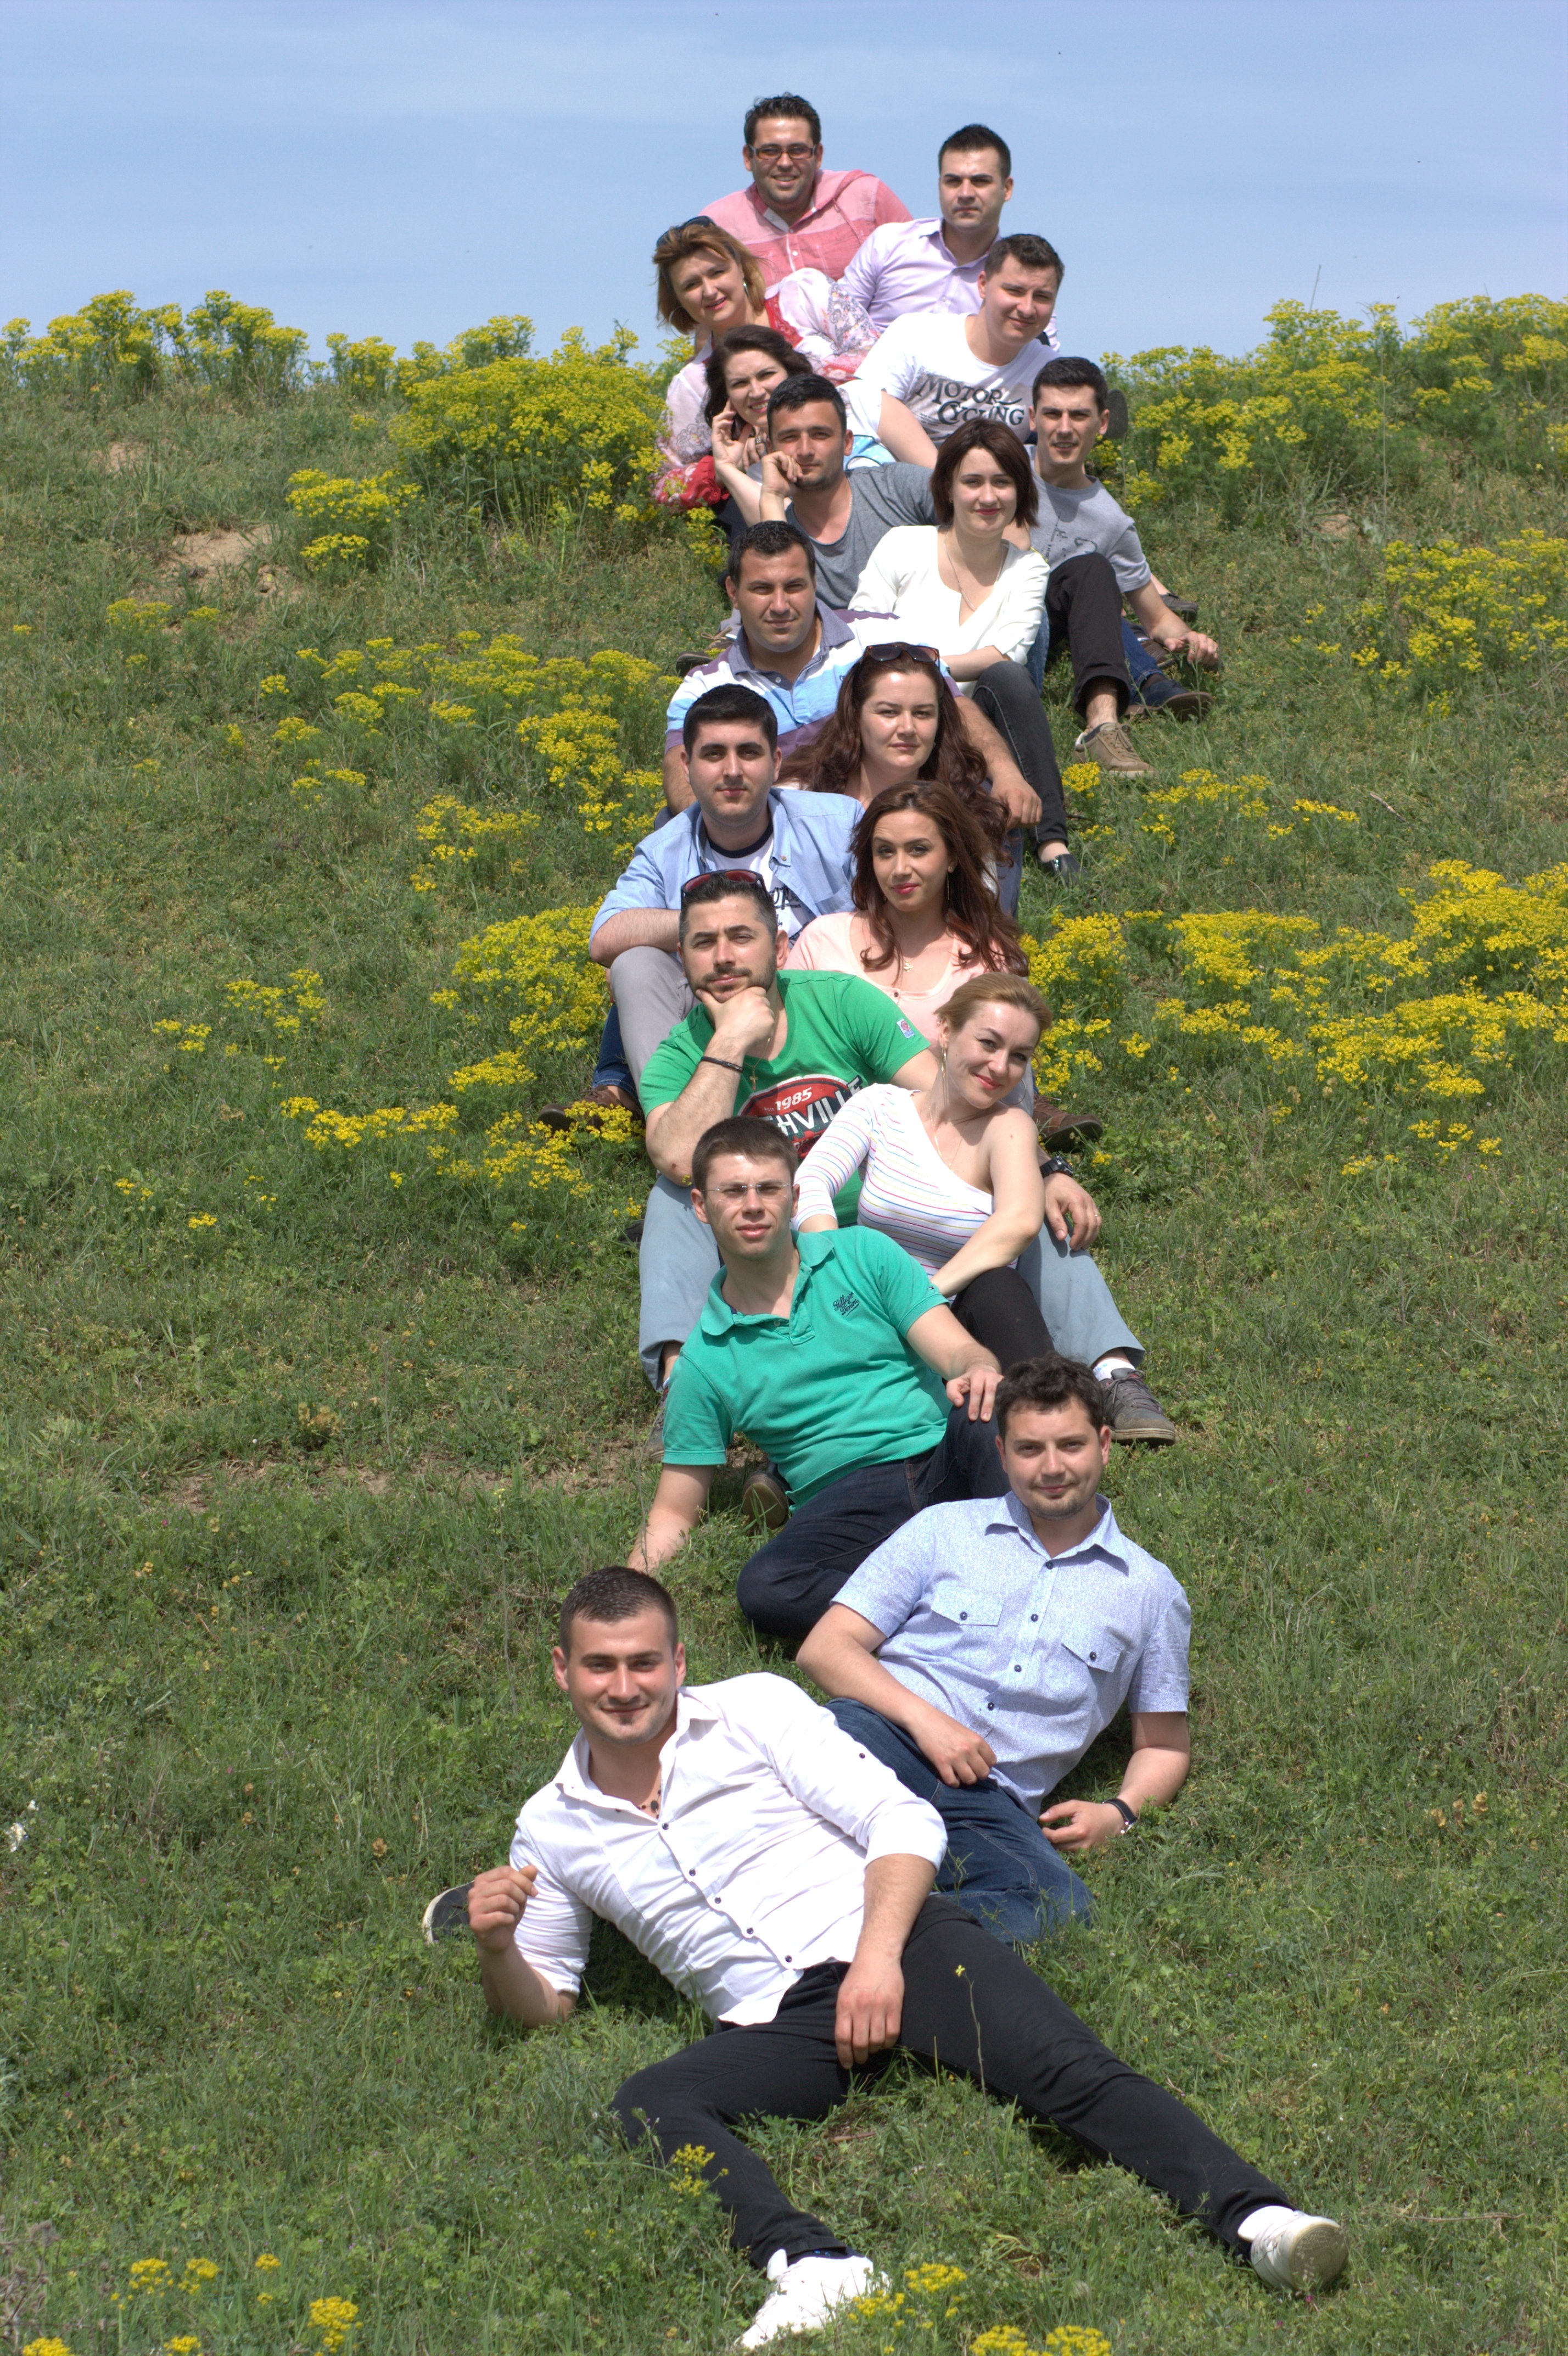
people, love, friendship, buddy, team, funny, joy, the gang, social group